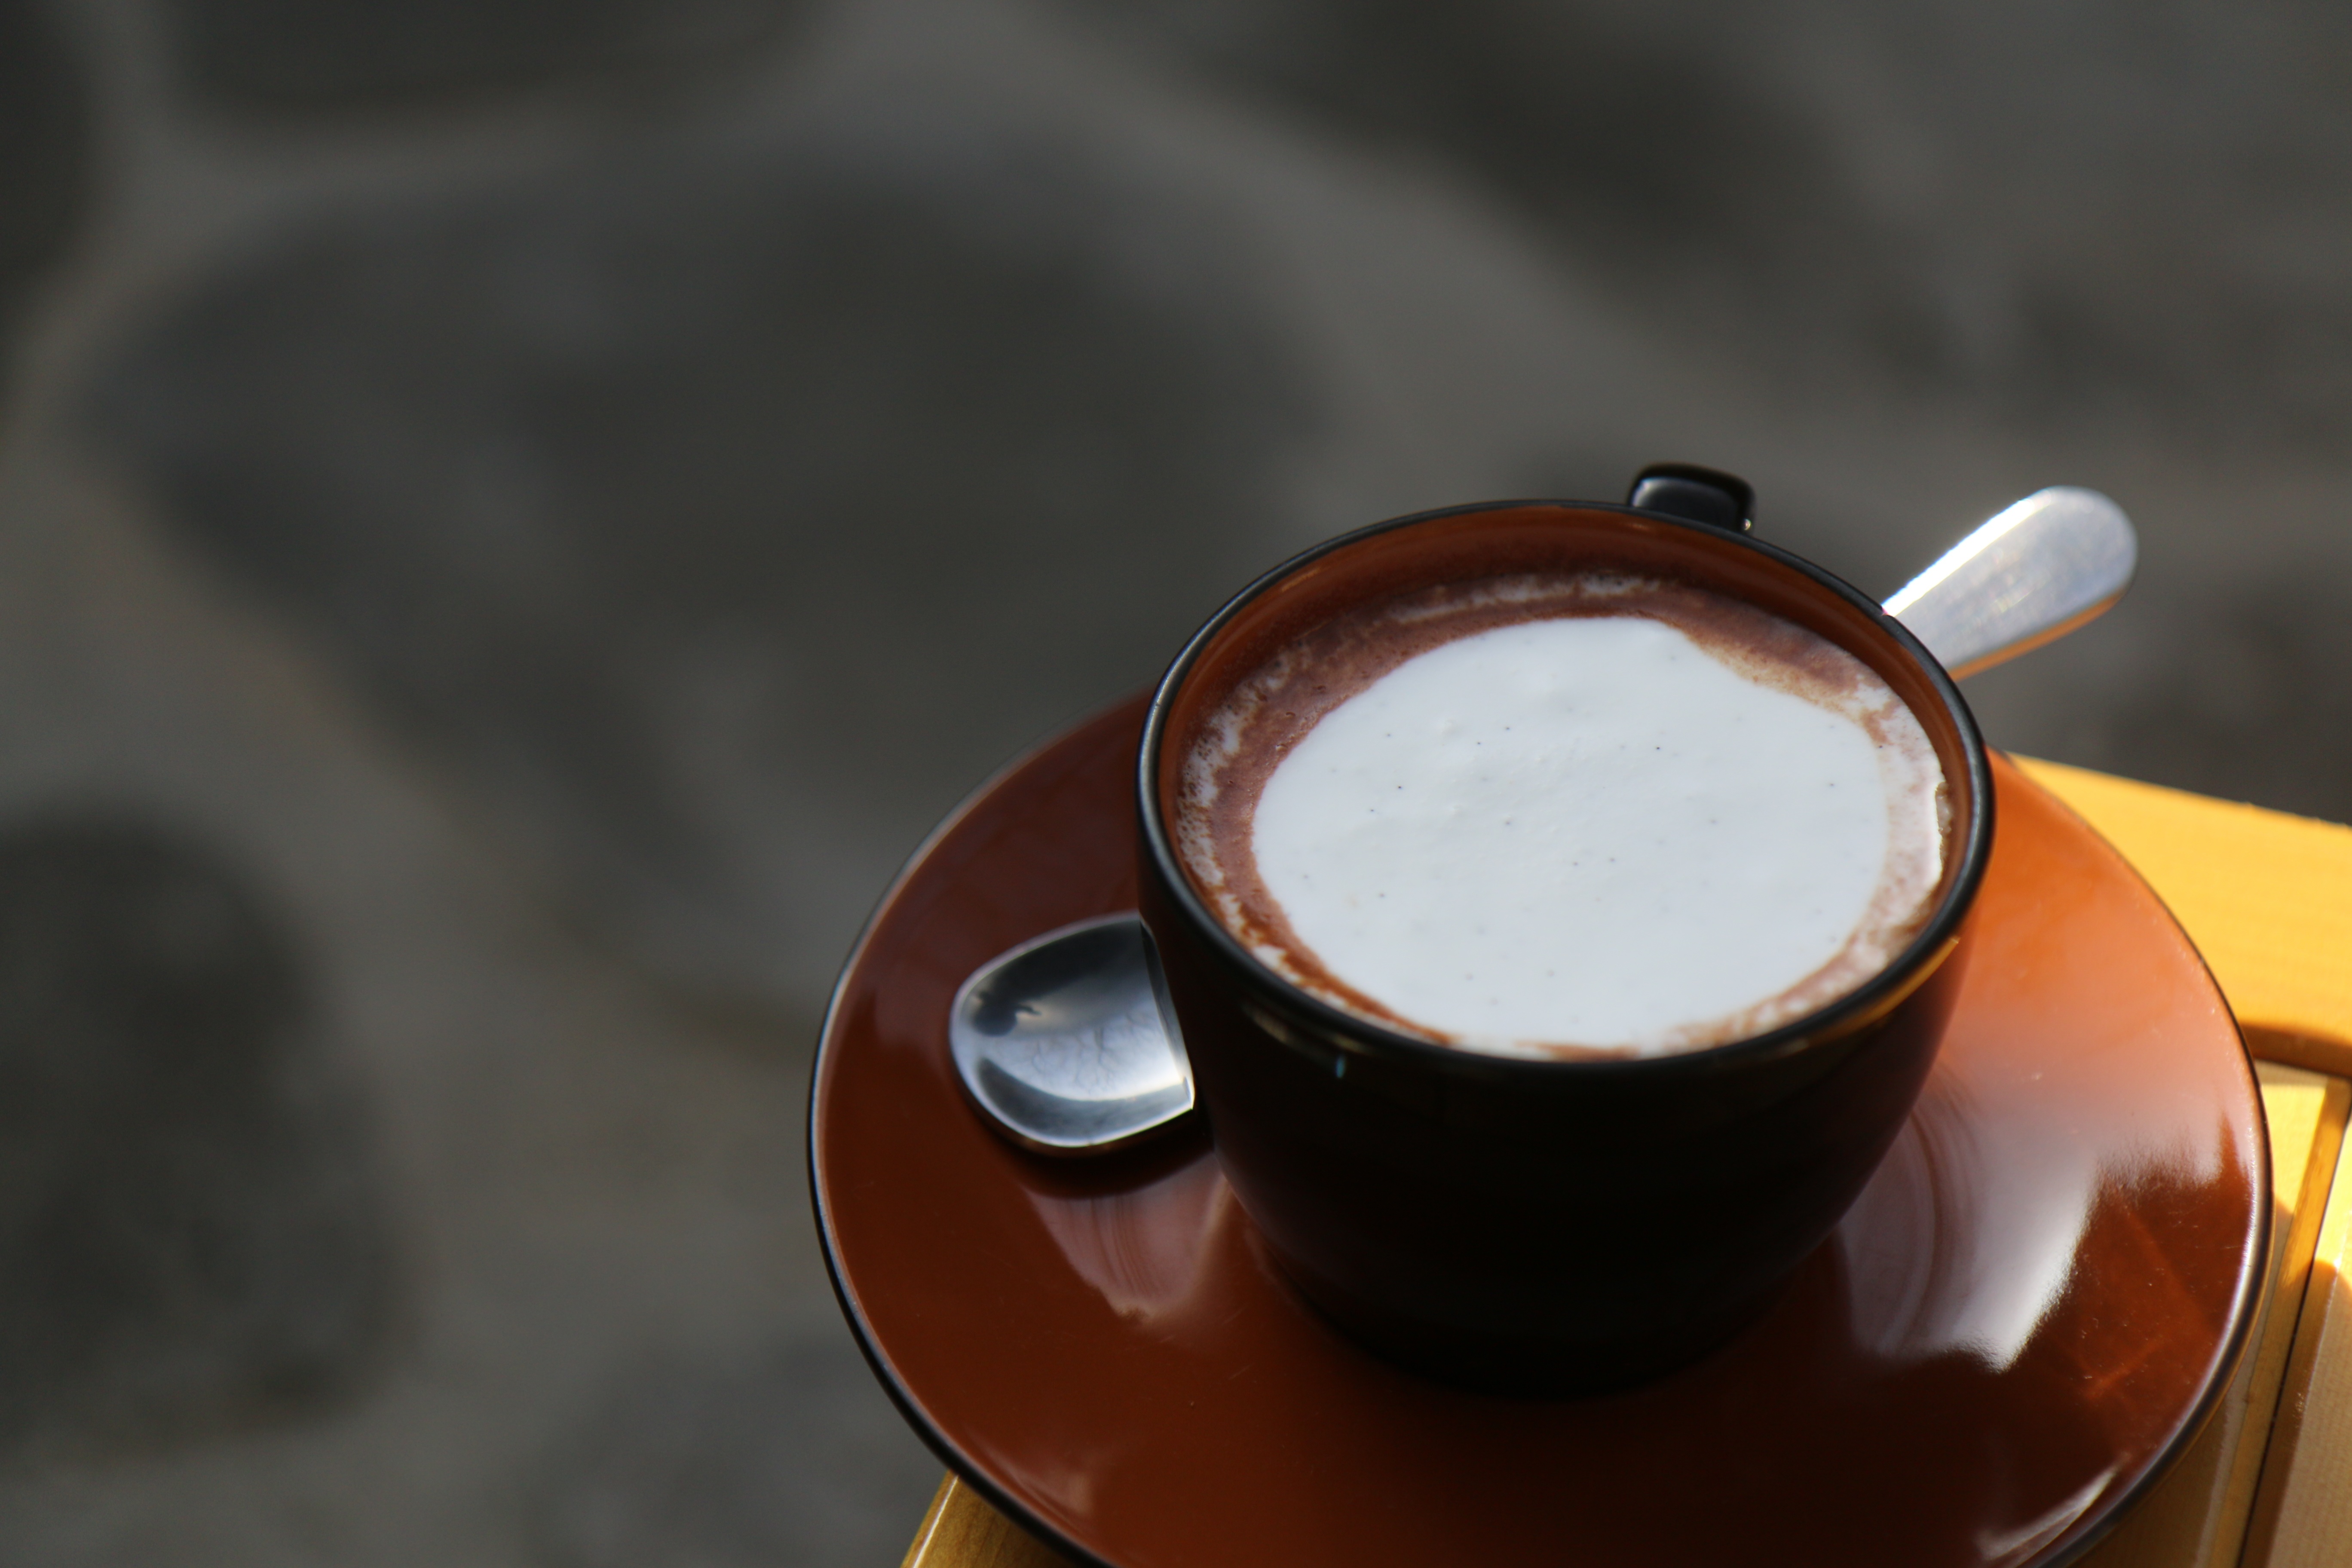
coffee, morning, cup, latte, drink, espresso, coffee cup, cream, caffeine, latte art, hancock, cafe latte, caff macchiato, coffee milk, ristretto